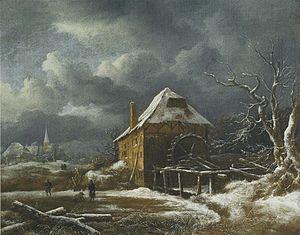
Cette page établit une liste des peintures de Jacob van Ruisdael. Son œuvre est composée de paysages, souvent avec une cascade.